Monkwearmouth Railway Bridge

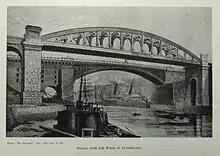
The bridge as built (from "The Engineer", 1880). The 1857 reconstruction of the 1796 Wearmouth Bridge is to the rear

The bridge was built as part of the infrastructure for the Monkwearmouth Junction Line, which opened in 1879; a connecting line across the River Wear to link line of the former Brandling Junction Railway at Monkwearmouth to the south bank at Sunderland and the line of the former Durham and Sunderland Railway.